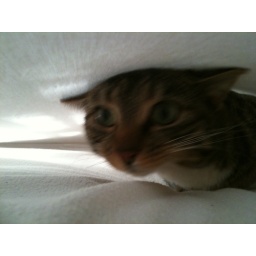
Day 62 cat in the bed